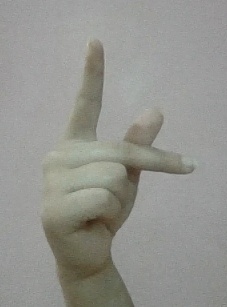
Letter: dha